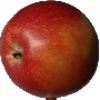
Label: Apple Braeburn 1